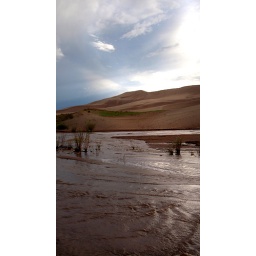
sunset near the dunes with river running through